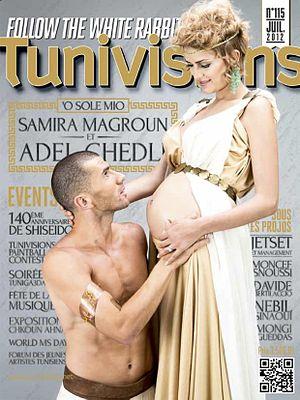
Couverture du numéro 115 du magazine tunisien Tunivisions.
Maktoub est un feuilleton télévisé social tunisien écrit et dialogué par Tahar Fazaa et Tahar Ben Ghédifa, produit par Cactus production et mis en scène par l'animateur de télévision et producteur Sami Fehri qui, à l'occasion, endosse, pour la première fois, la casquette de réalisateur.